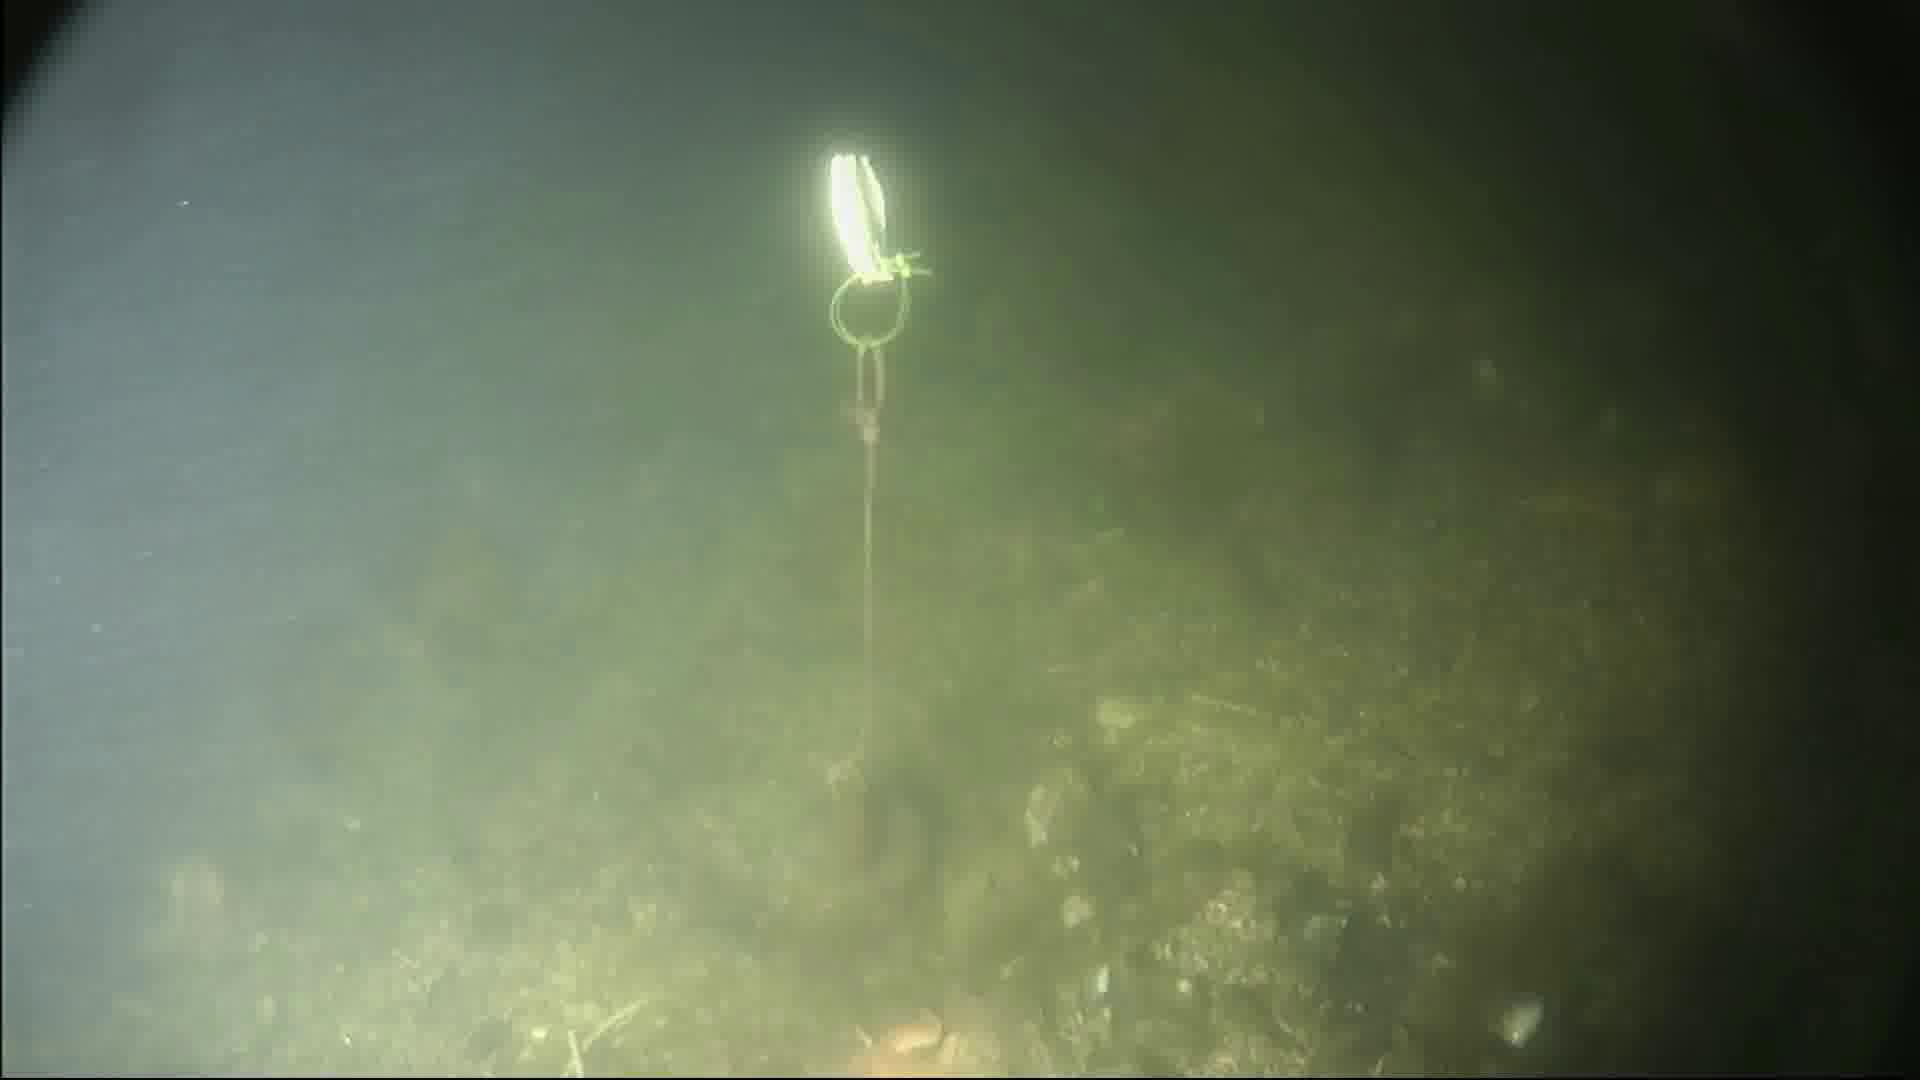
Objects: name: starfish
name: crab